United Kingdom Carrier Strike Group 21

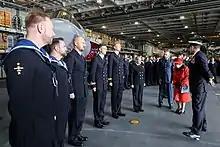
Queen Elizabeth II speaks to members of HMS "Queen Elizabeth"'s company on 22 May, a few hours prior to their departure

The strike group departed from their respective ports on 1 May: , , , and HMS "Queen Elizabeth" from HMNB Portsmouth; from HMNB Devonport; RFA "Fort Victoria", and an submarine from HMNB Clyde; and RFA "Tidespring" from Portland Harbour. The vessels then made their way to Scotland to partake in the final exercise before their deployment – the maritime element of NATO's UK-led Exercise Joint Warrior 2021–1, known as Exercise Strike Warrior, which saw the carrier strike group building on and enhancing the scenarios that were tested in the previously held Exercise Virtual Warrior. Taking place between 8 and 19 May, a total of 31 ships, 3 submarines, 150 aircraft, and 13,400 personnel from 10 nations took part in the exercise. Due to the COVID-19 pandemic, port visits were restricted to only those needed for operational and logistical reasons, and all personnel were required to isolate for 14 days before embarking onto their respective ships. The over 150 aircraft that were involved in the exercise were based at RAF Lossiemouth, HMS "Gannet", and Stornoway Airport. The exercise saw two MV-22B Osprey from the Marine Medium Tiltrotor Squadron 162 stationed on board the land on HMS "Queen Elizabeth" for the first time, along with the first launch of a Crowsnest radar-equipped Merlin helicopter from a "Queen Elizabeth"-class aircraft carrier, and the first Advanced Short Range Air to Air Missiles being fired from a British F-35 fighter – the first missile firings from a British jet at sea for 15 years. Nearing the end of Exercise Strike Warrior the Carrier Strike Group met up with the vessels of Exercise Ragnar Viking that had been taking place off the Norwegian coast, which included the USS "Iwo Jima" Amphibious Ready Group, the Royal Navy's Littoral Response Group (North), along with the FS "Normandie", , and ; the 15 vessels together conducted a show of force Photo Exercise (PHOTEX).